Leonard Maguire

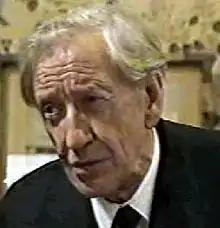
Maguire playing "Uncle" in "EastEnders"

Leonard Maguire (26 May 1924 – 12 September 1997) was a Scottish stage, television and film actor. He was born in England but lived much of his life in Scotland. Maguire's acting career began in the 1940s.